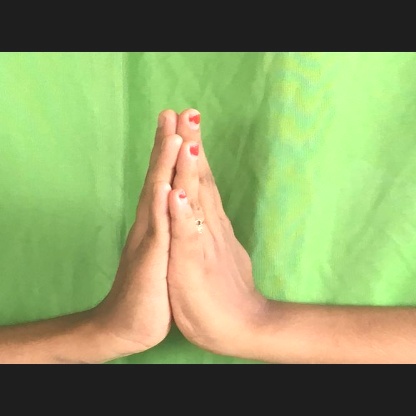
Mudra: Anjali